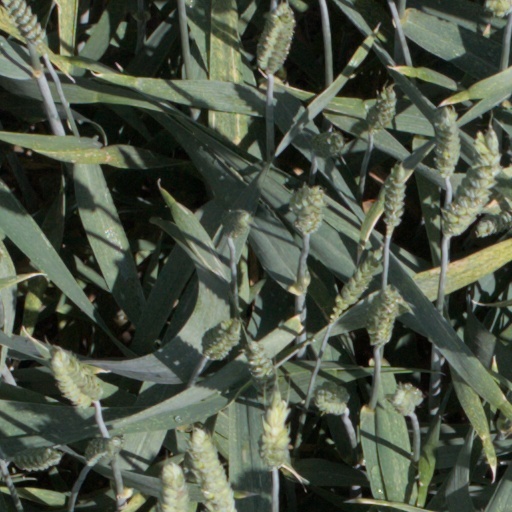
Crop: wheat